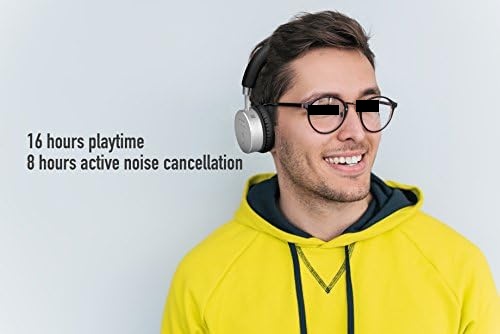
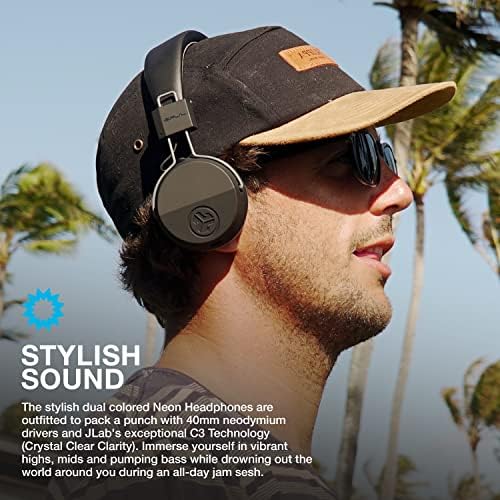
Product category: headphones
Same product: no